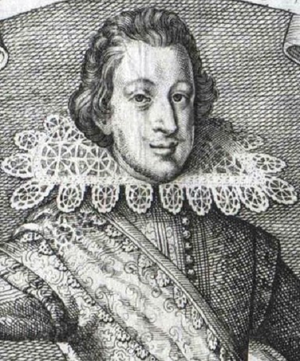
Le comte Othon de Hesse-Cassel était un prince de Hesse-Cassel et l'administrateur de l'abbaye d'Hersfeld.